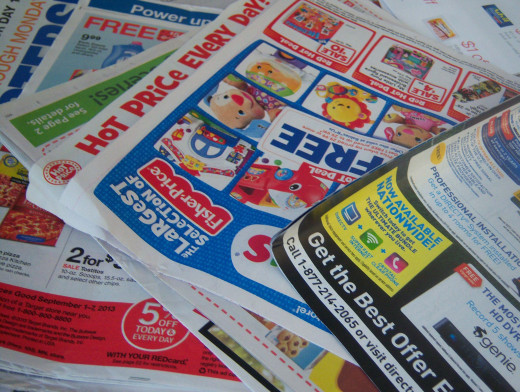
Waste category: paper